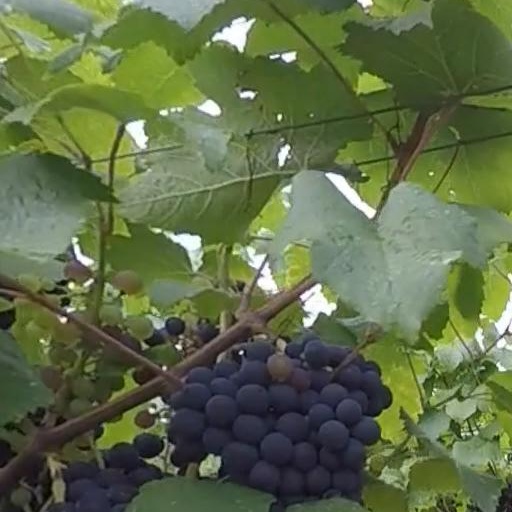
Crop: grape